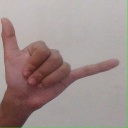
अक्षर: द